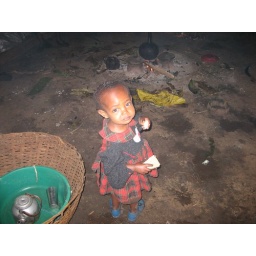
Child in the kitchen of Sister Aberesh's husband's ancestral home